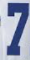
Number: 7